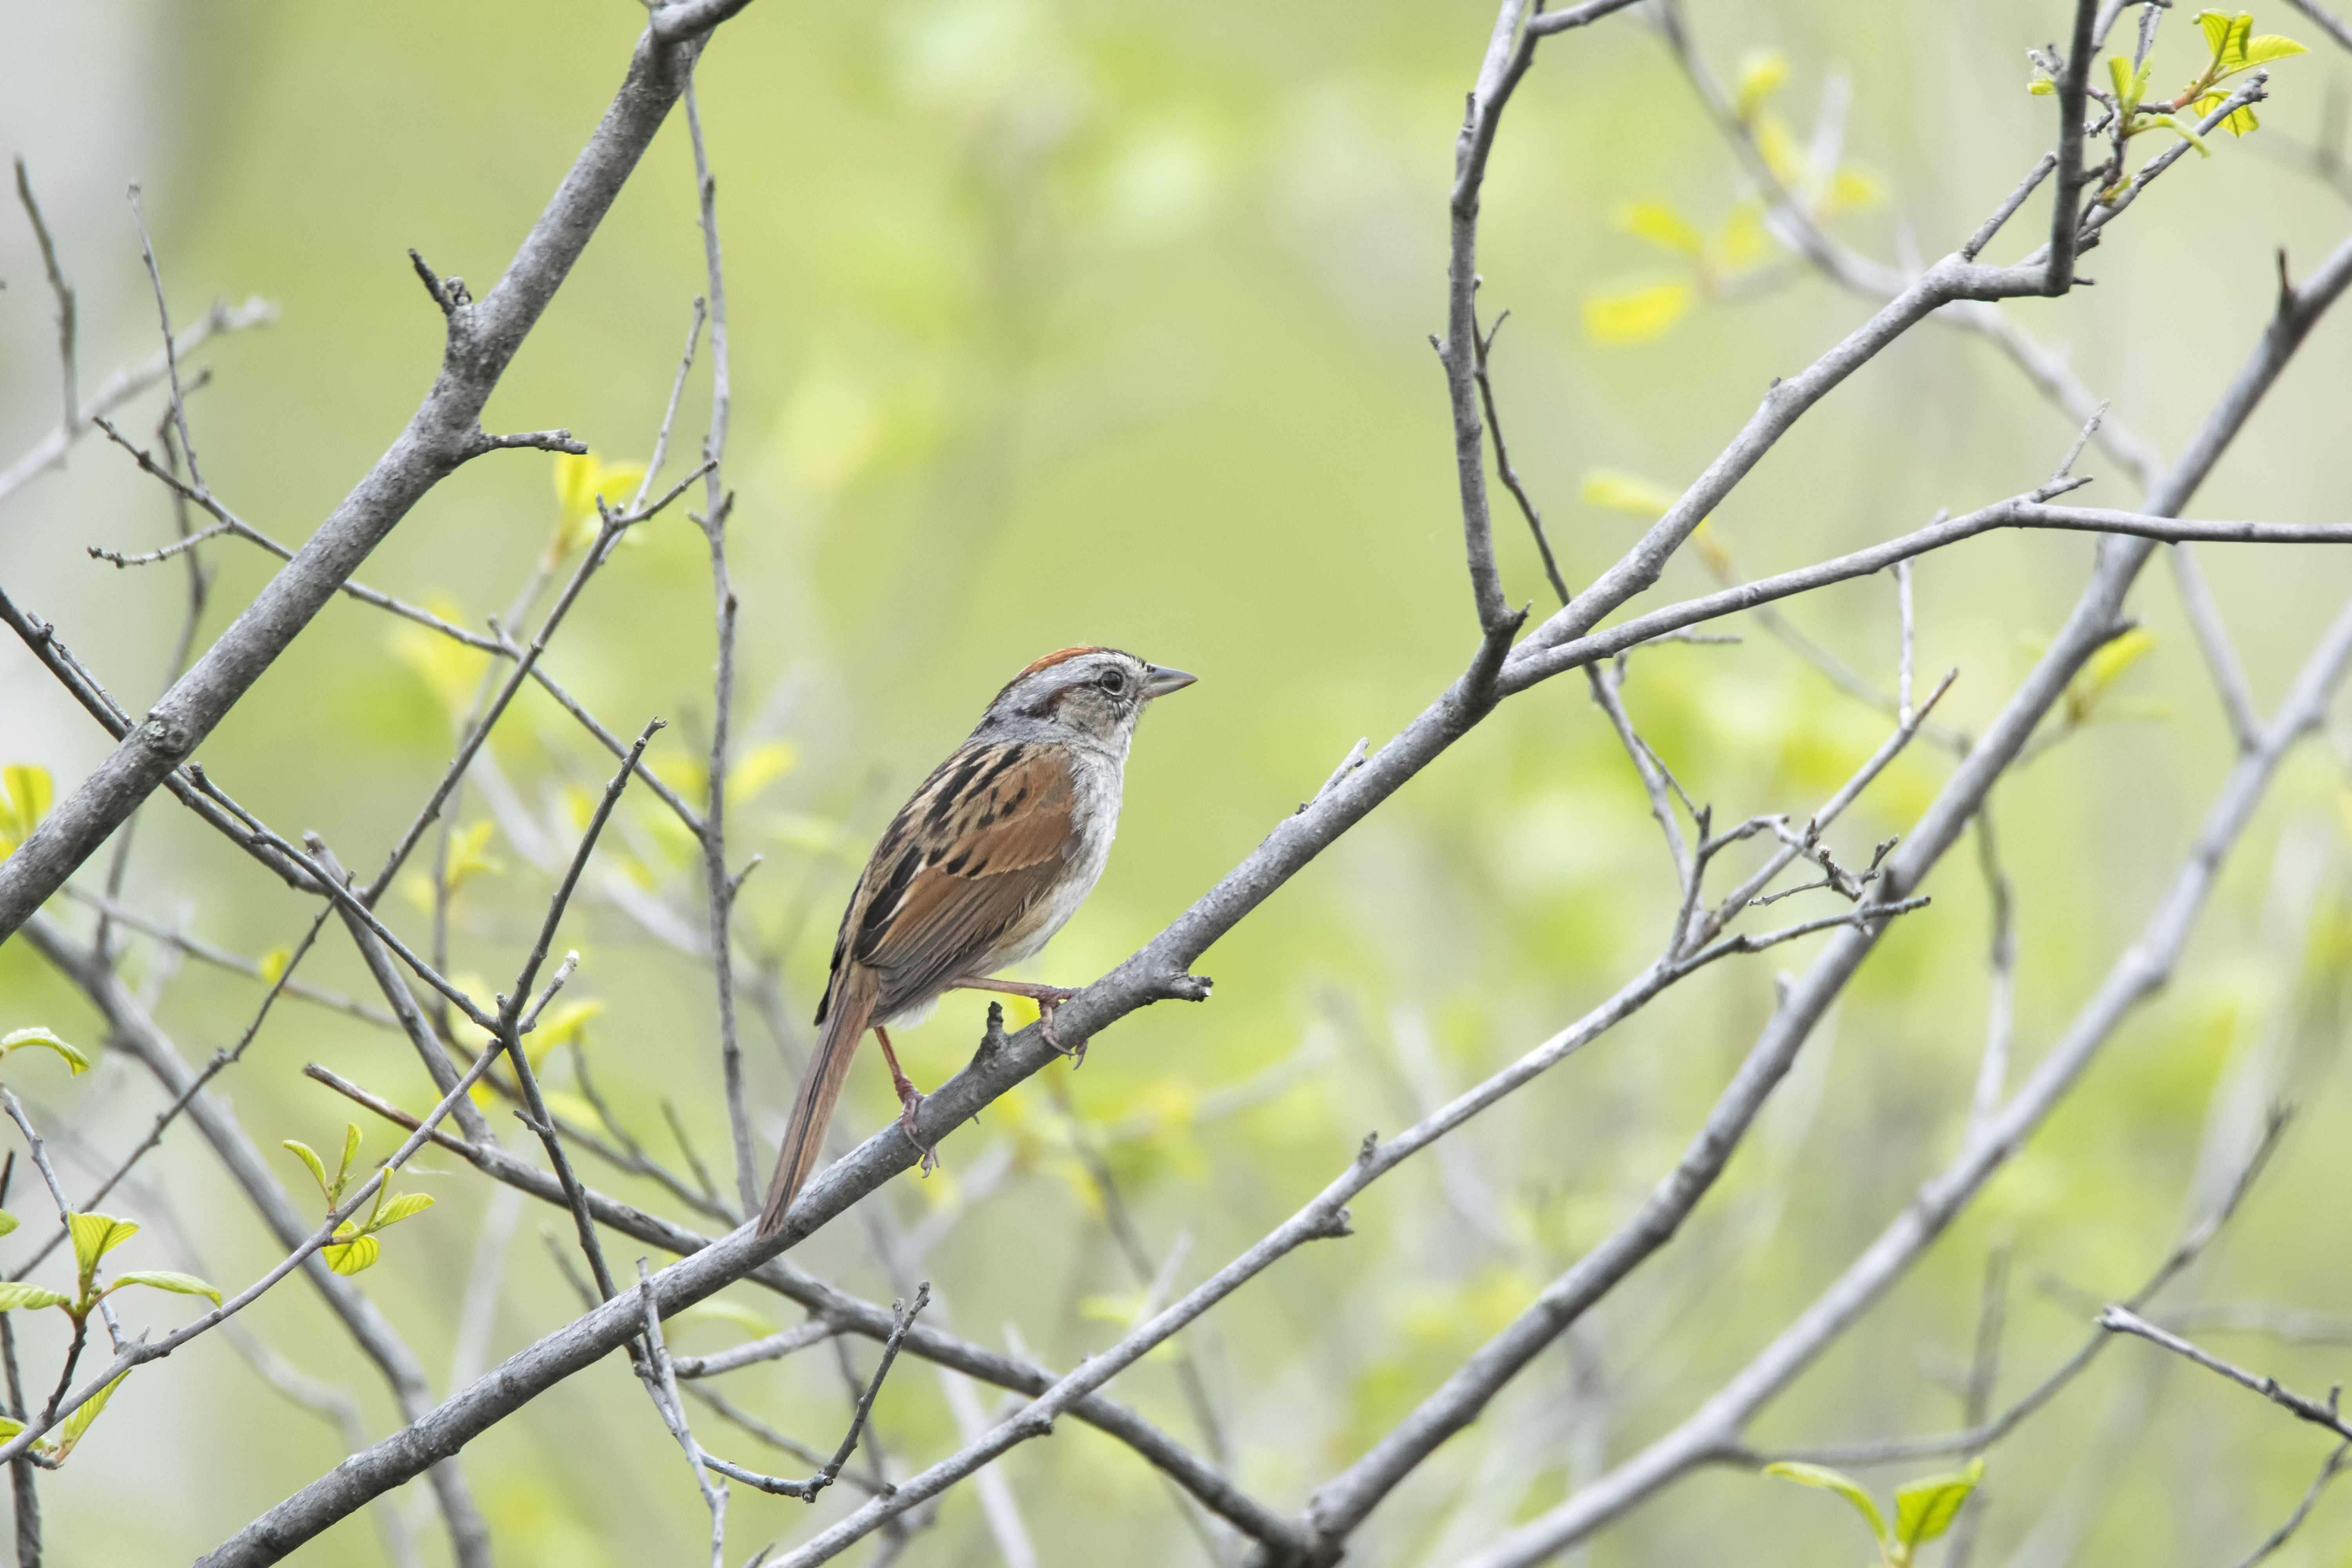
nature, swamp, branch, bird, flower, wildlife, beak, fauna, canada, vertebrate, sparrow, des, quebec, finch, marais, sherbrooke, oiseau, bruant, old world flycatcher, perching bird